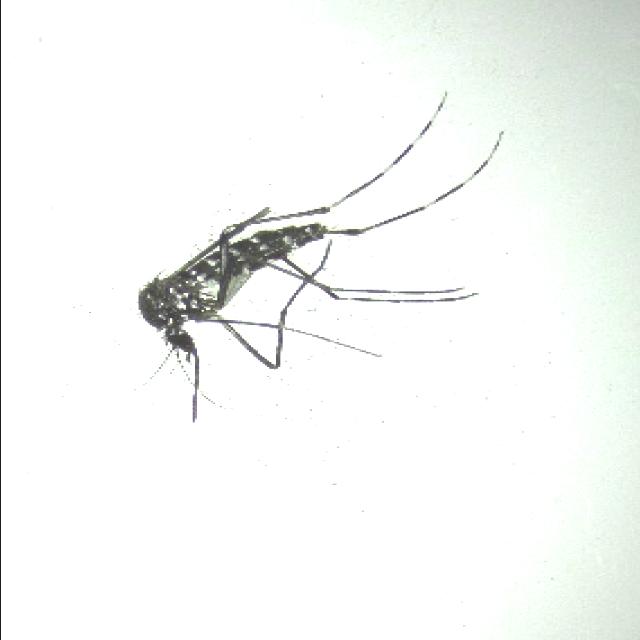
Species: aedes_albopictus